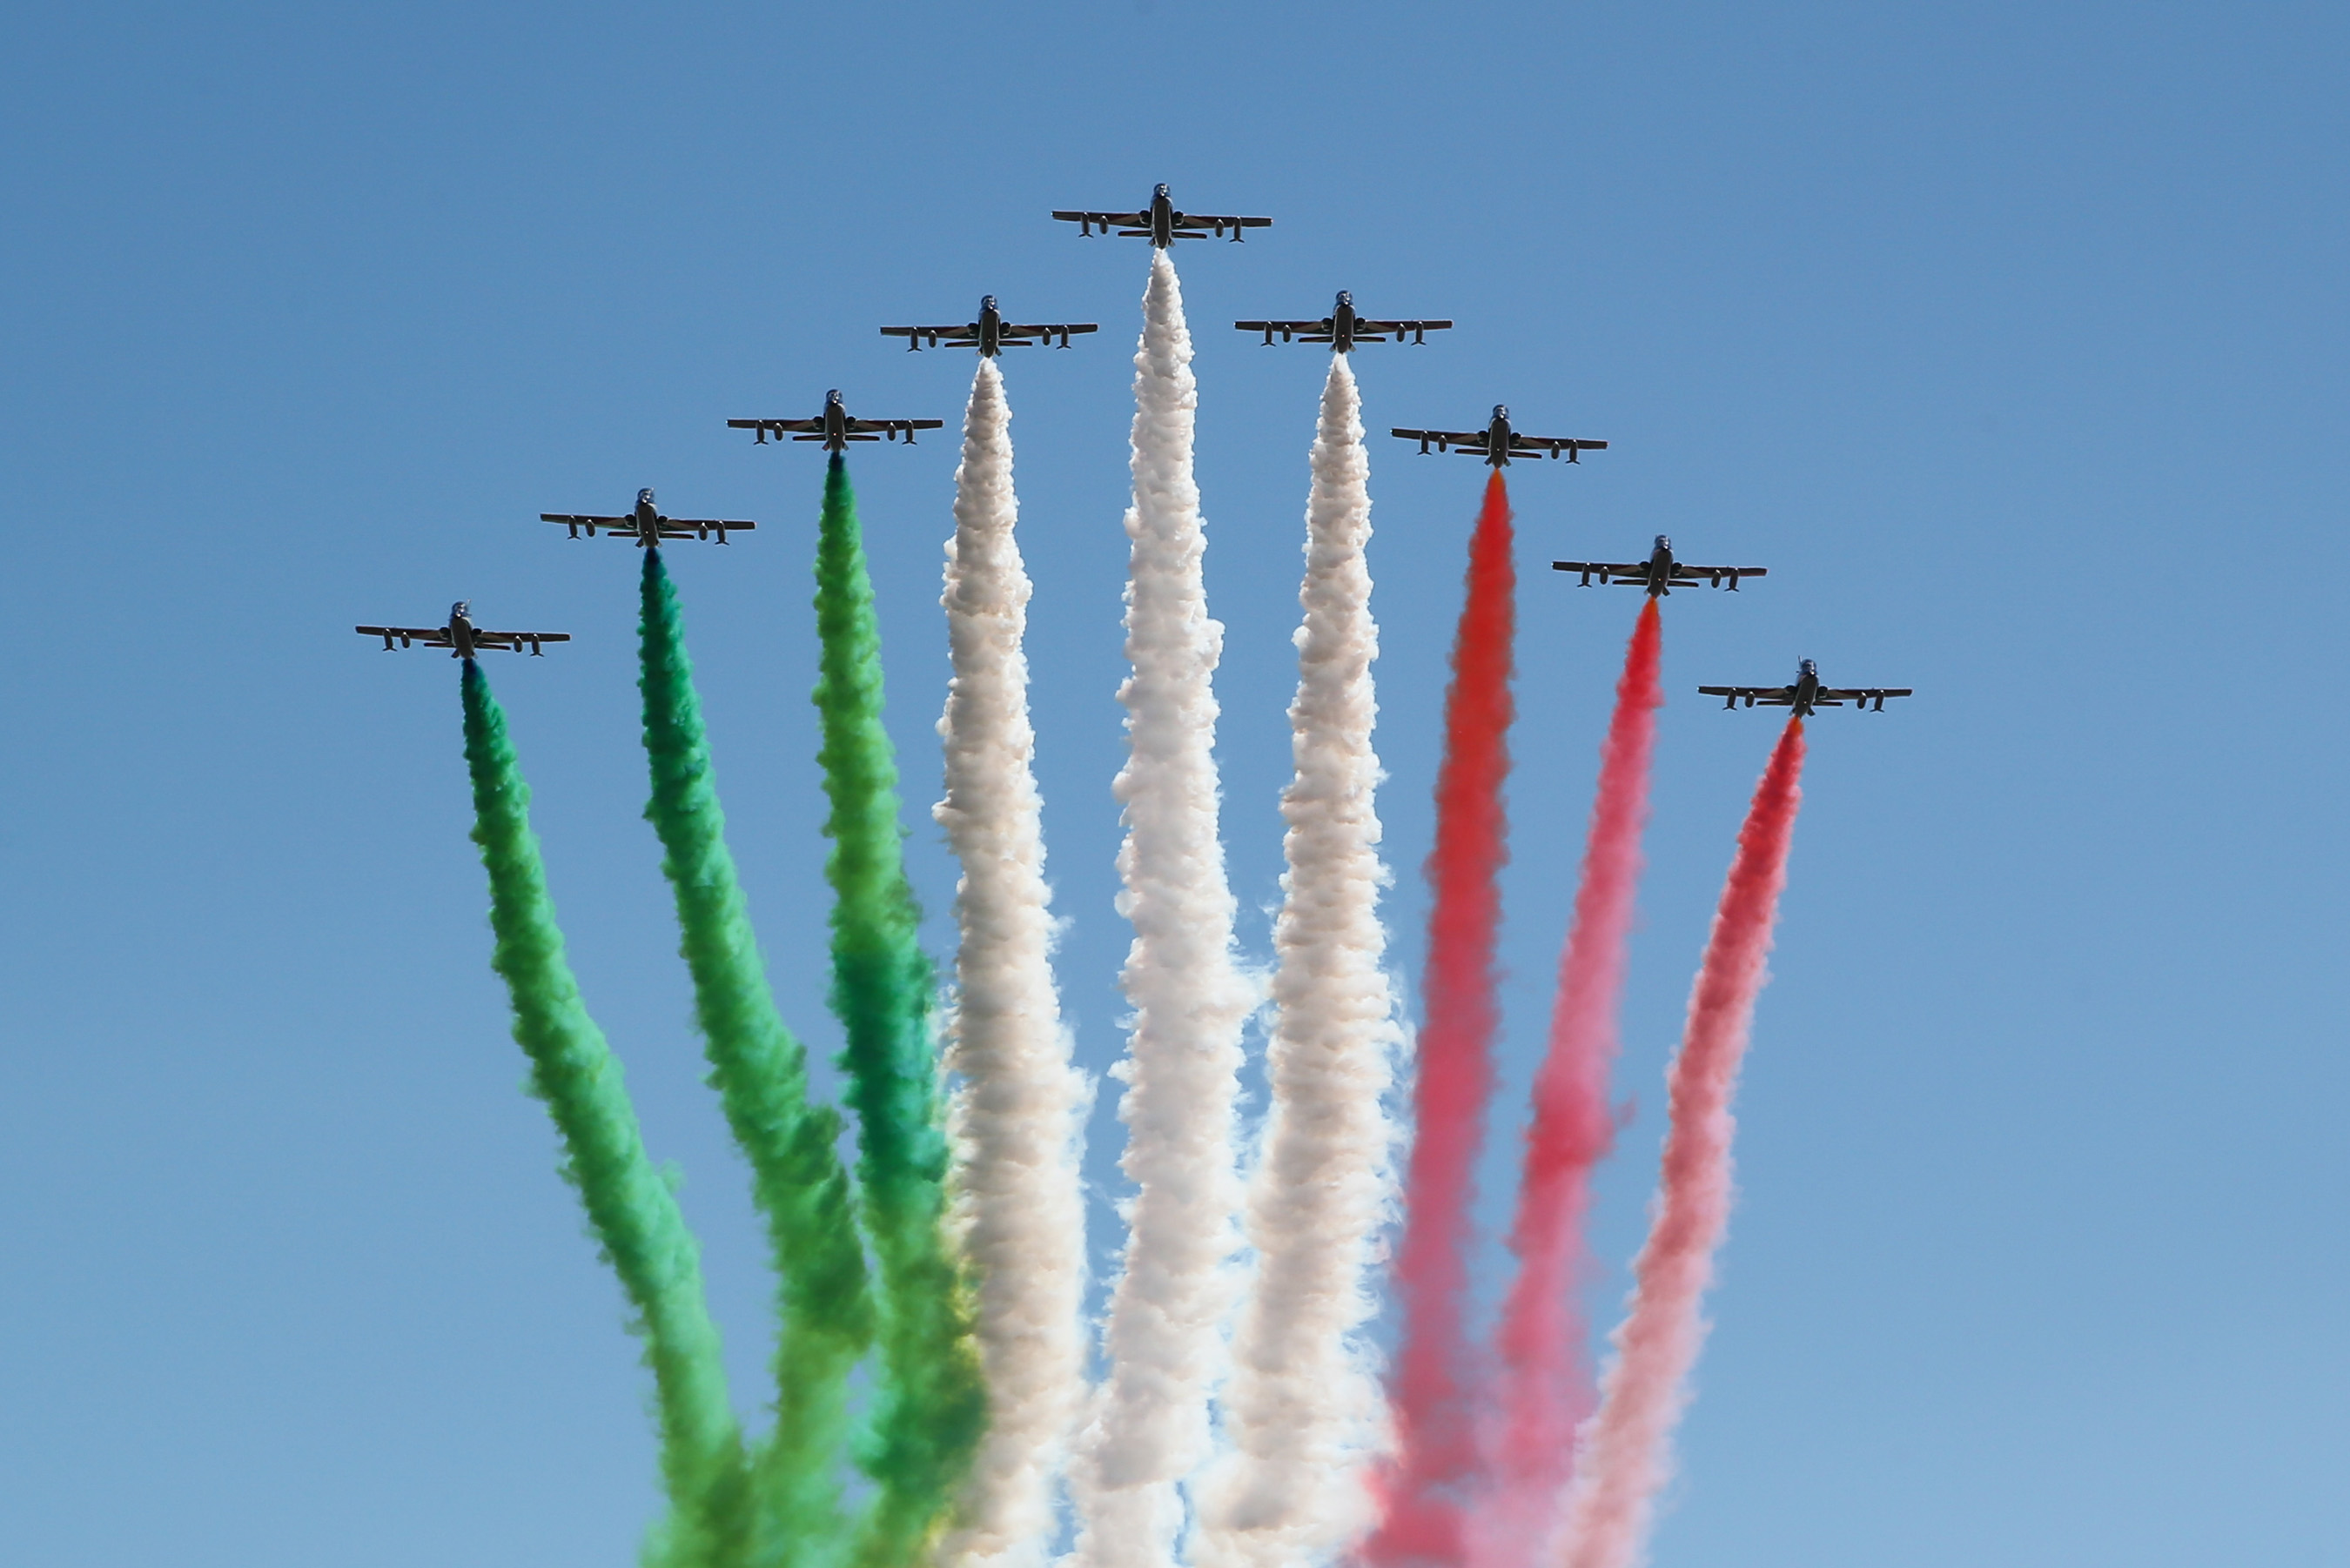
perugia, masks, covid, air show, aerobatics, vehicle, airplane, air sports, aircraft